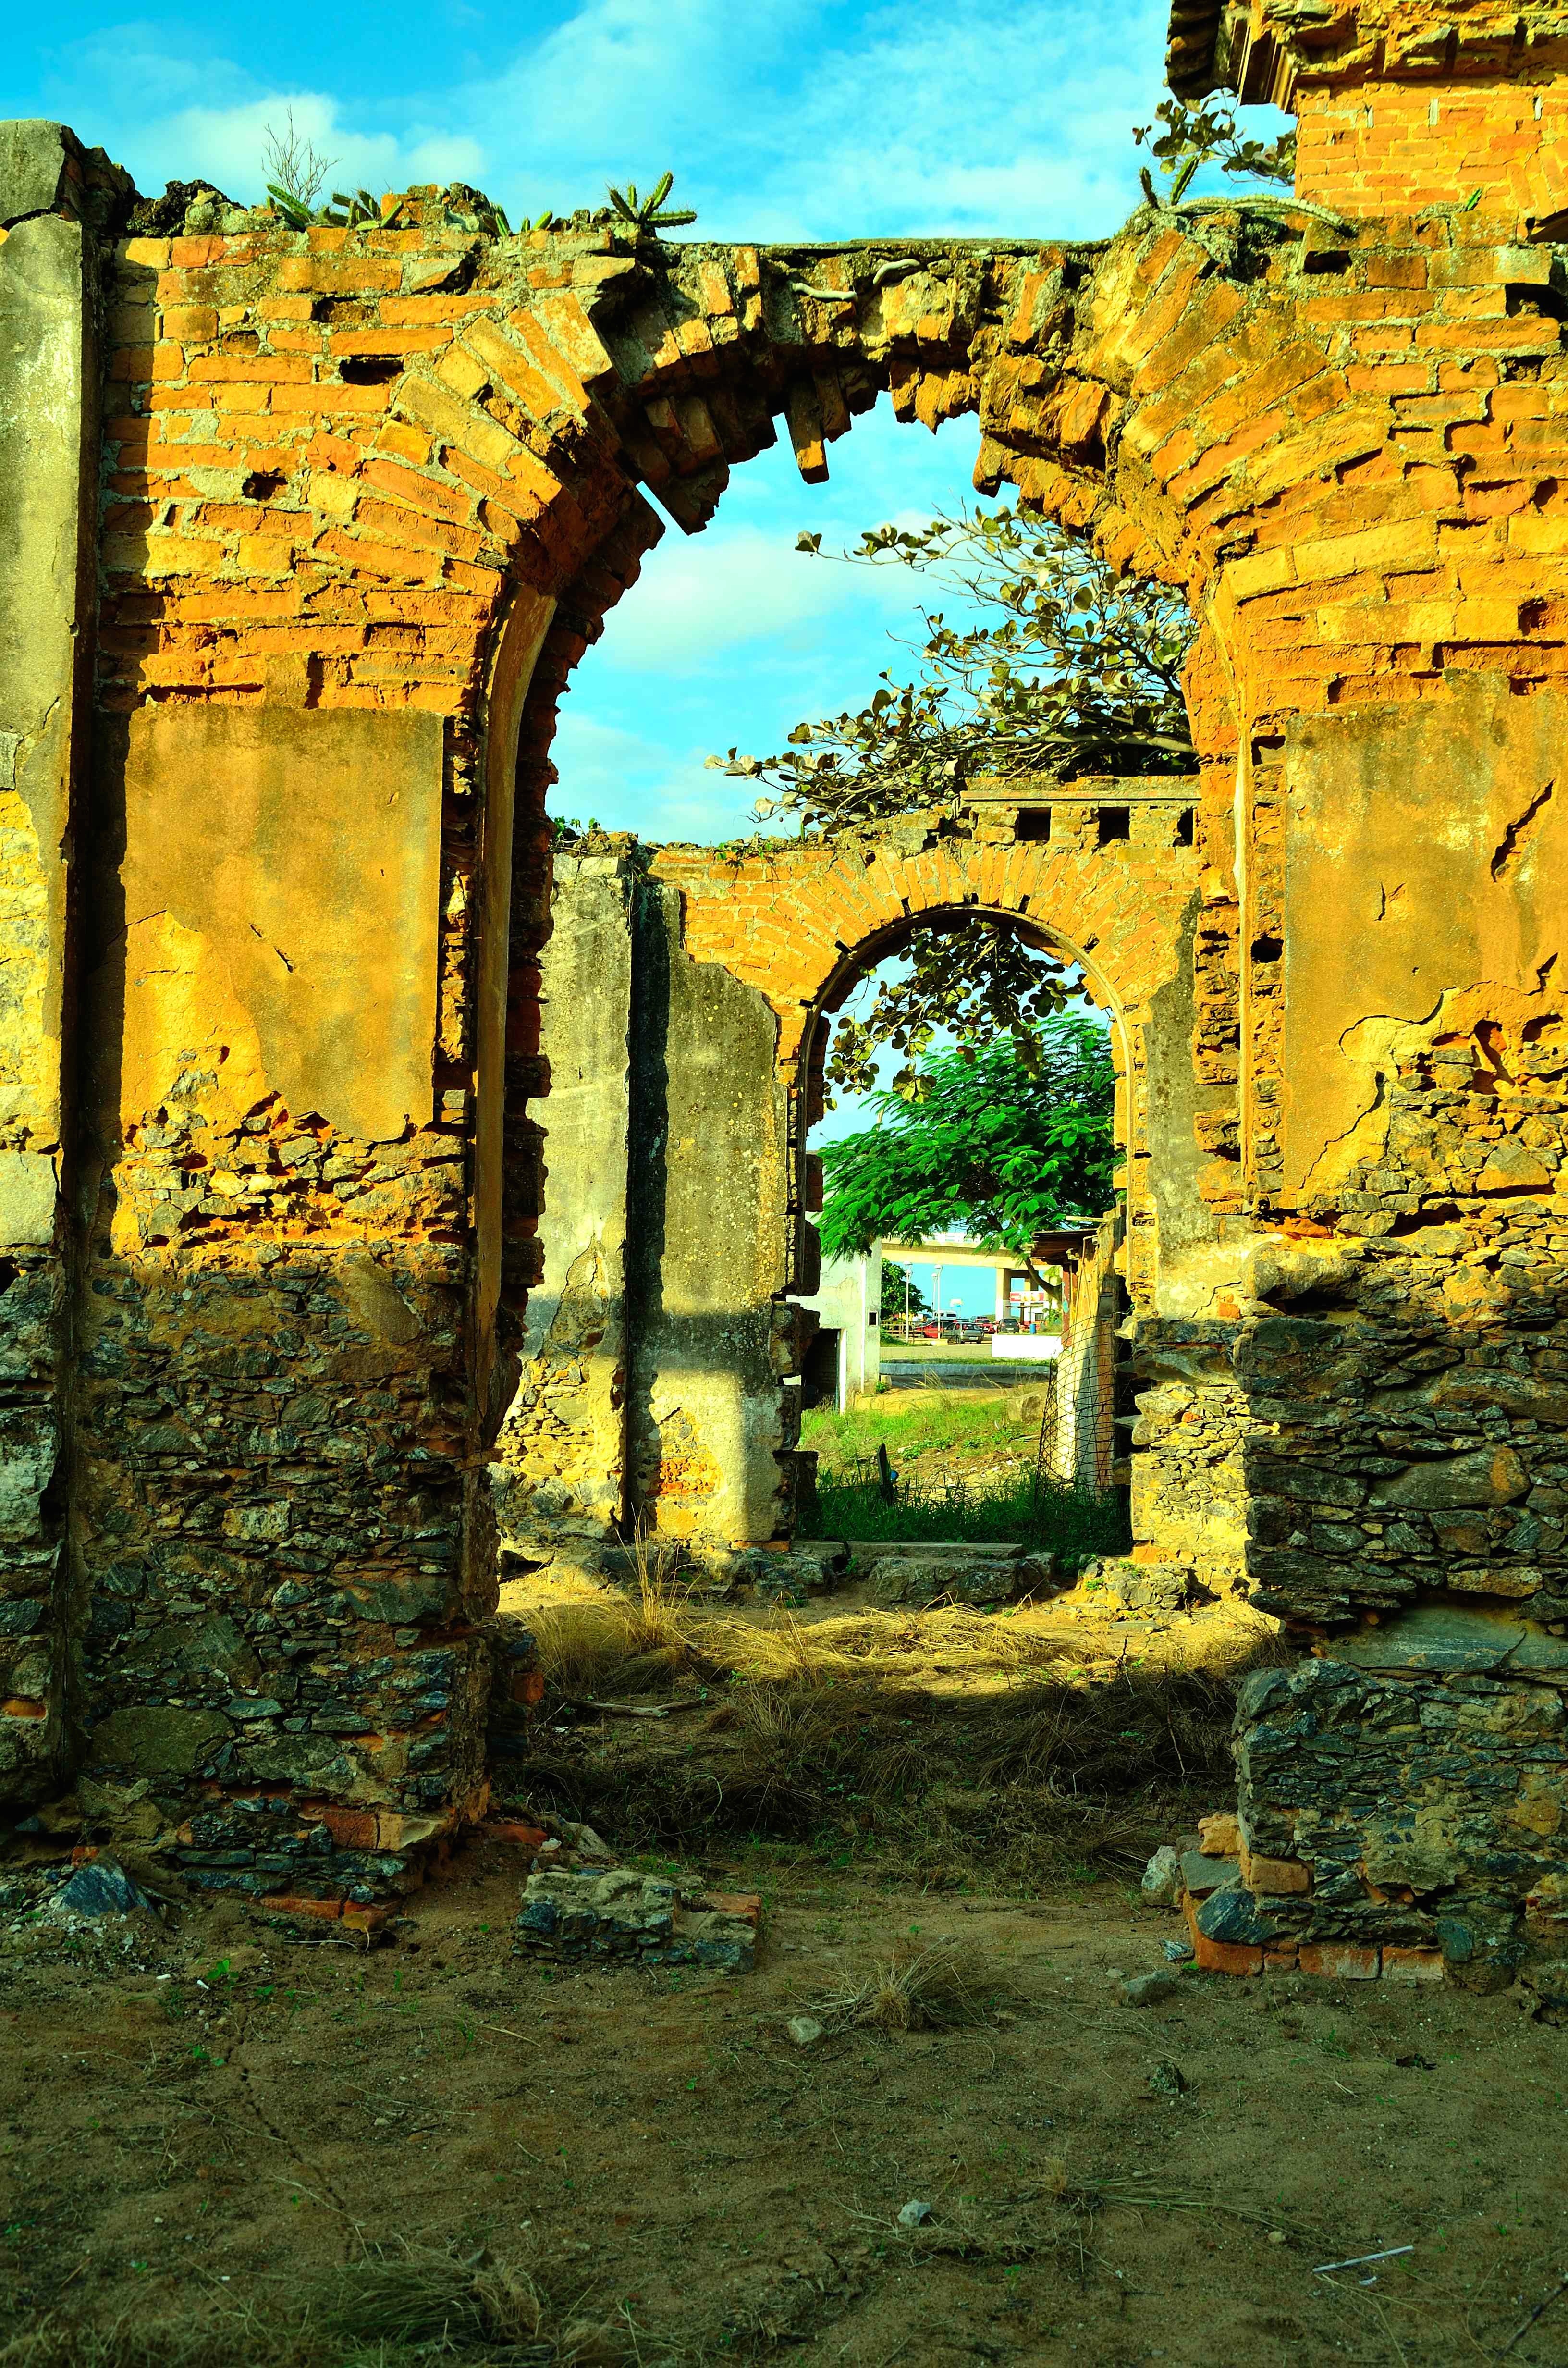
tree, arch, autumn, ruins, rural area, ancient history